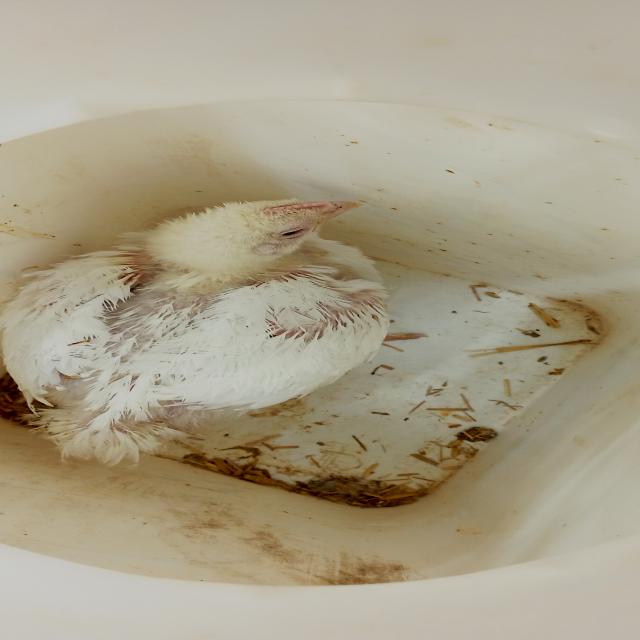
Weight: 1009 g